Question: Please indicate a possible affordance area of the chair that can be used for sitting on
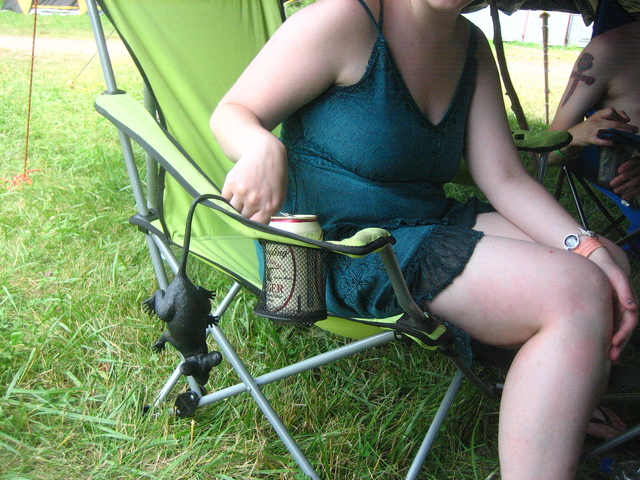
Answer: [181.5, 184, 535.5, 329]